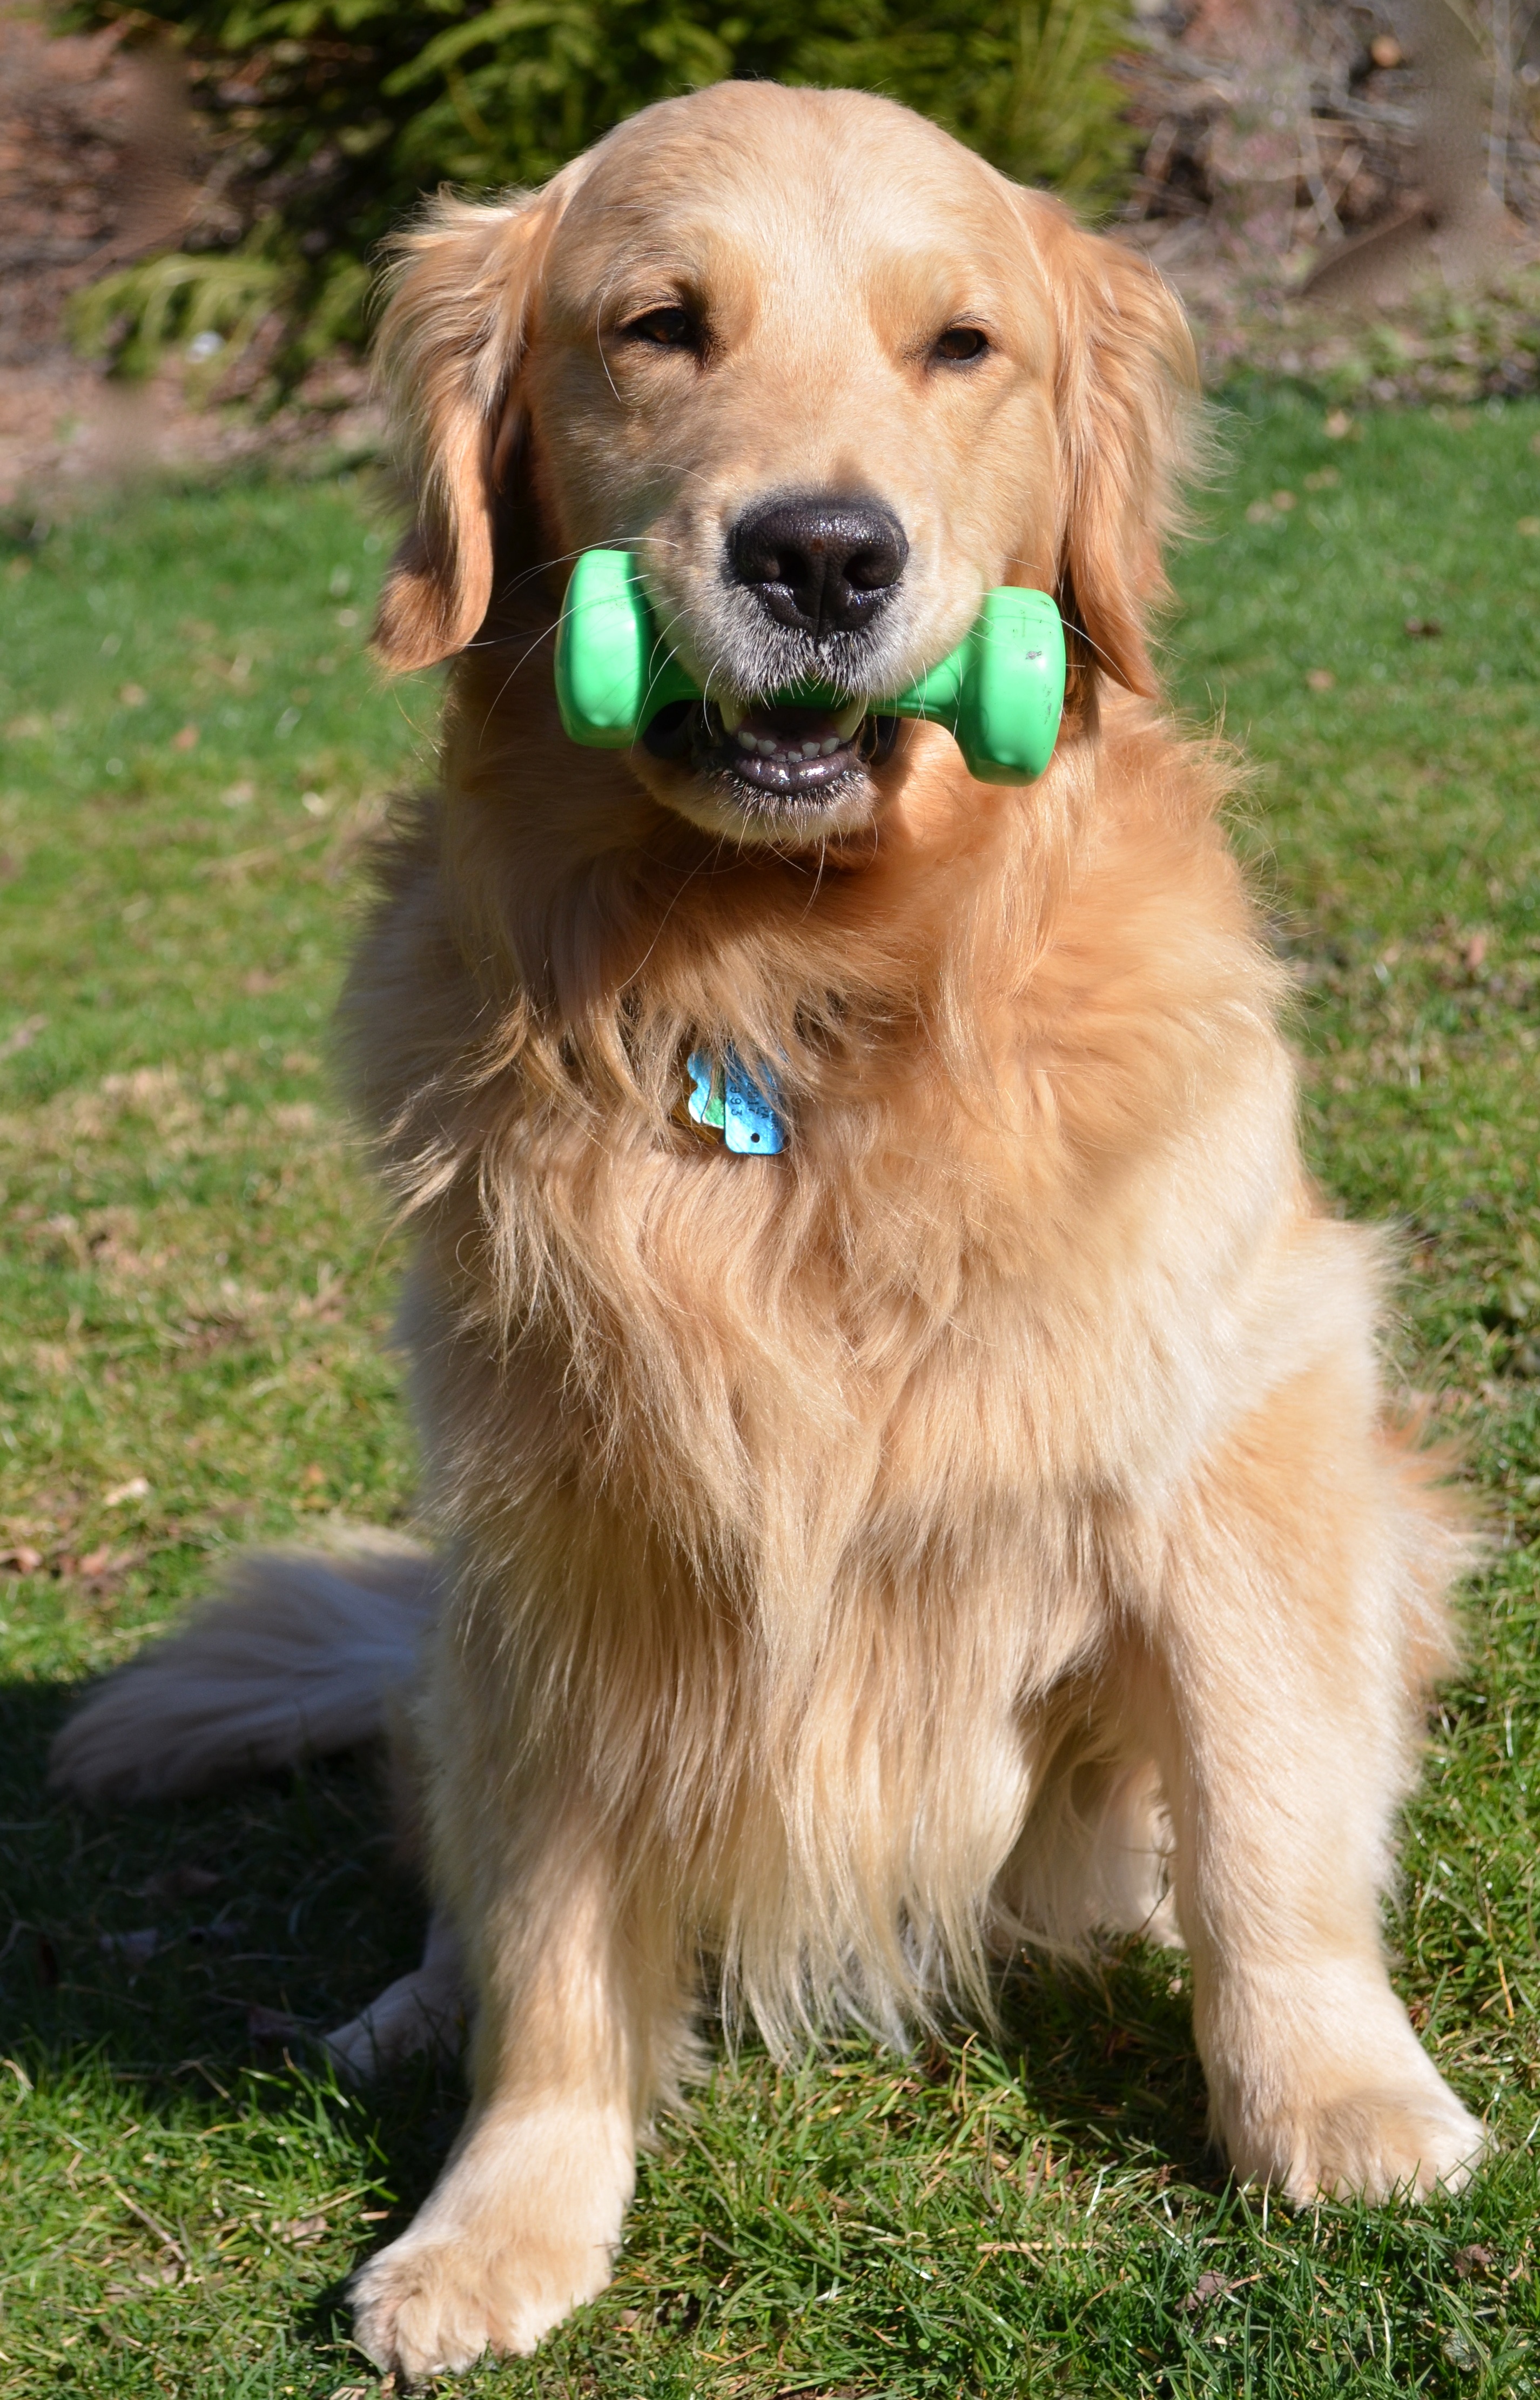
dog, young, mammal, exercise, weight, golden retriever, dumbbell, vertebrate, strong, active, dog breed, strength, retriever, wellness, hovawart, dog like mammal, carnivoran, nova scotia duck tolling retriever, carrying weight, hand weight